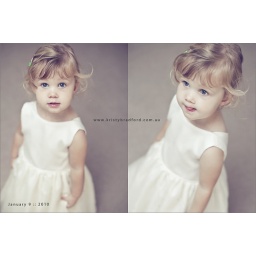
Dancing in her flower girl dress